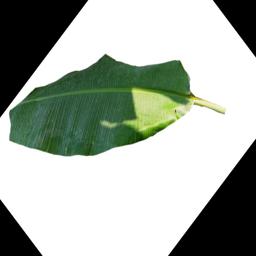
Label: MALBHOG LEAF